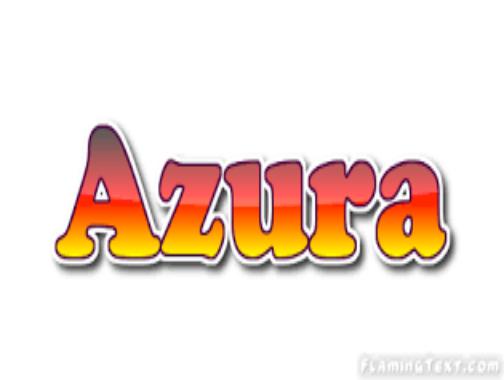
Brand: Azura
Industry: Others